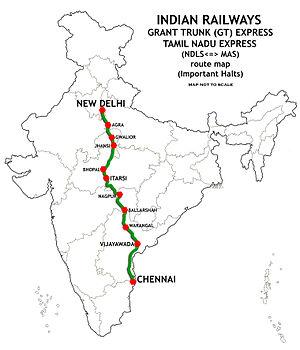
La ligne de Delhi à Chennai est une ligne ferroviaire de l'Inde qui relie New Delhi à Chennai.